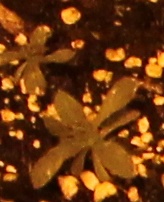
Label: Kochia